Elliott Sadler

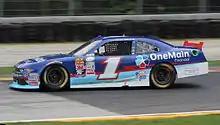
2015 Roush Fenway car at Road America

In addition to running the full Nationwide Series schedule for Joe Gibbs Racing, Sadler announced in March that he would be competing in three Sprint Cup Series events for the team, driving the No. 81 Toyota. Sadler ran one race with Alert Energy before it and other Caffeine gums were pulled from the market. He attempted Talladega with Doublemint but failed to qualify due to rain and not entered in fall race with no reasons.